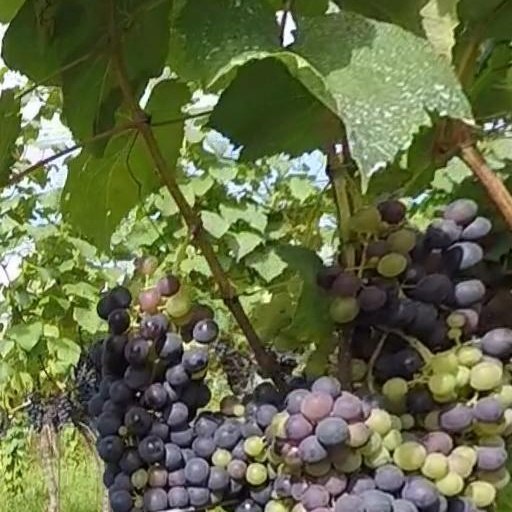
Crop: grape